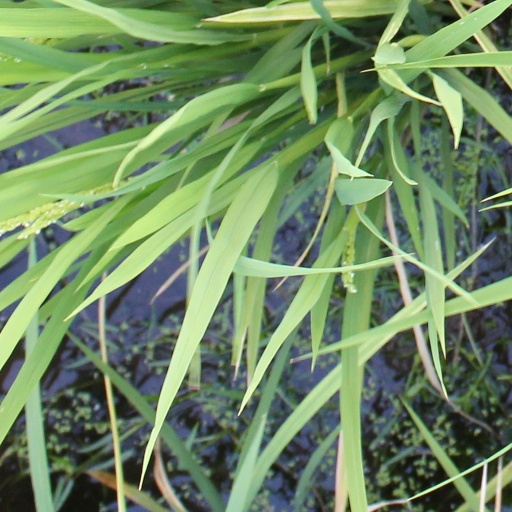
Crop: rice